Dnieper rapids

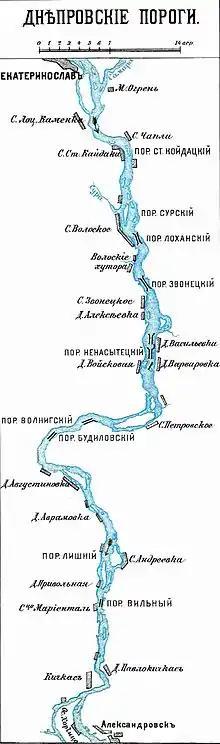
Dnieper Rapids between Yekaterinoslav ( Dnipro) and Aleksandrovsk ( Zaporizhzhia).

The Dnieper rapids also known as cataracts of the Dnieper, were the historical rapids on the Dnieper river in Ukraine, caused by outcrops of granites, gneisses and other types of bedrock of the Ukrainian Shield. The rapids began below the present-day city of Dnipro (formerly Kodak Fortress, Yekaterinoslav), where the river turns to the south, and dropped 50 meters in 66 kilometers, ending before the present-day city of Zaporizhzhia (whose name literally means "beyond the rapids").